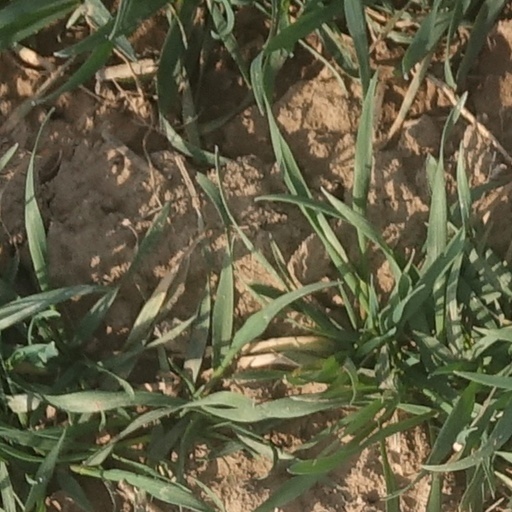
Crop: wheat